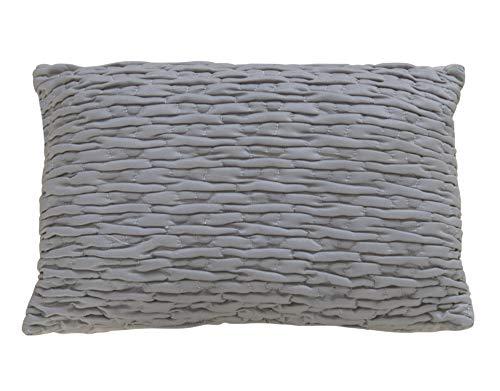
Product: Chic Home Forest 6 Piece Reversible Comforter Cute It's A Hoot Owl Friends Youth Design Bed in a Bag-Sheet Set Decorative Pillow Sham Included, Twin, Grey
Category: Home & Kitchen | Bedding | Kids' Bedding | Comforters & Sets | Comforter Sets
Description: IT’S A HOOT - Fun and colorful design featuring cute hooting owls and floral details on a white field with a color coordinated striped design on the reverse - A design and color coordinated reversible pillow sham and a decorative pillow complete the look.
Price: $64.97
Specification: ProductDimensions:21x17x9inches|ItemWeight:8.65pounds|ShippingWeight:8.65pounds(Viewshippingratesandpolicies)|Manufacturer:ChicHome|ASIN:B07JJKFS9V|Itemmodelnumber:BCS17031-AN